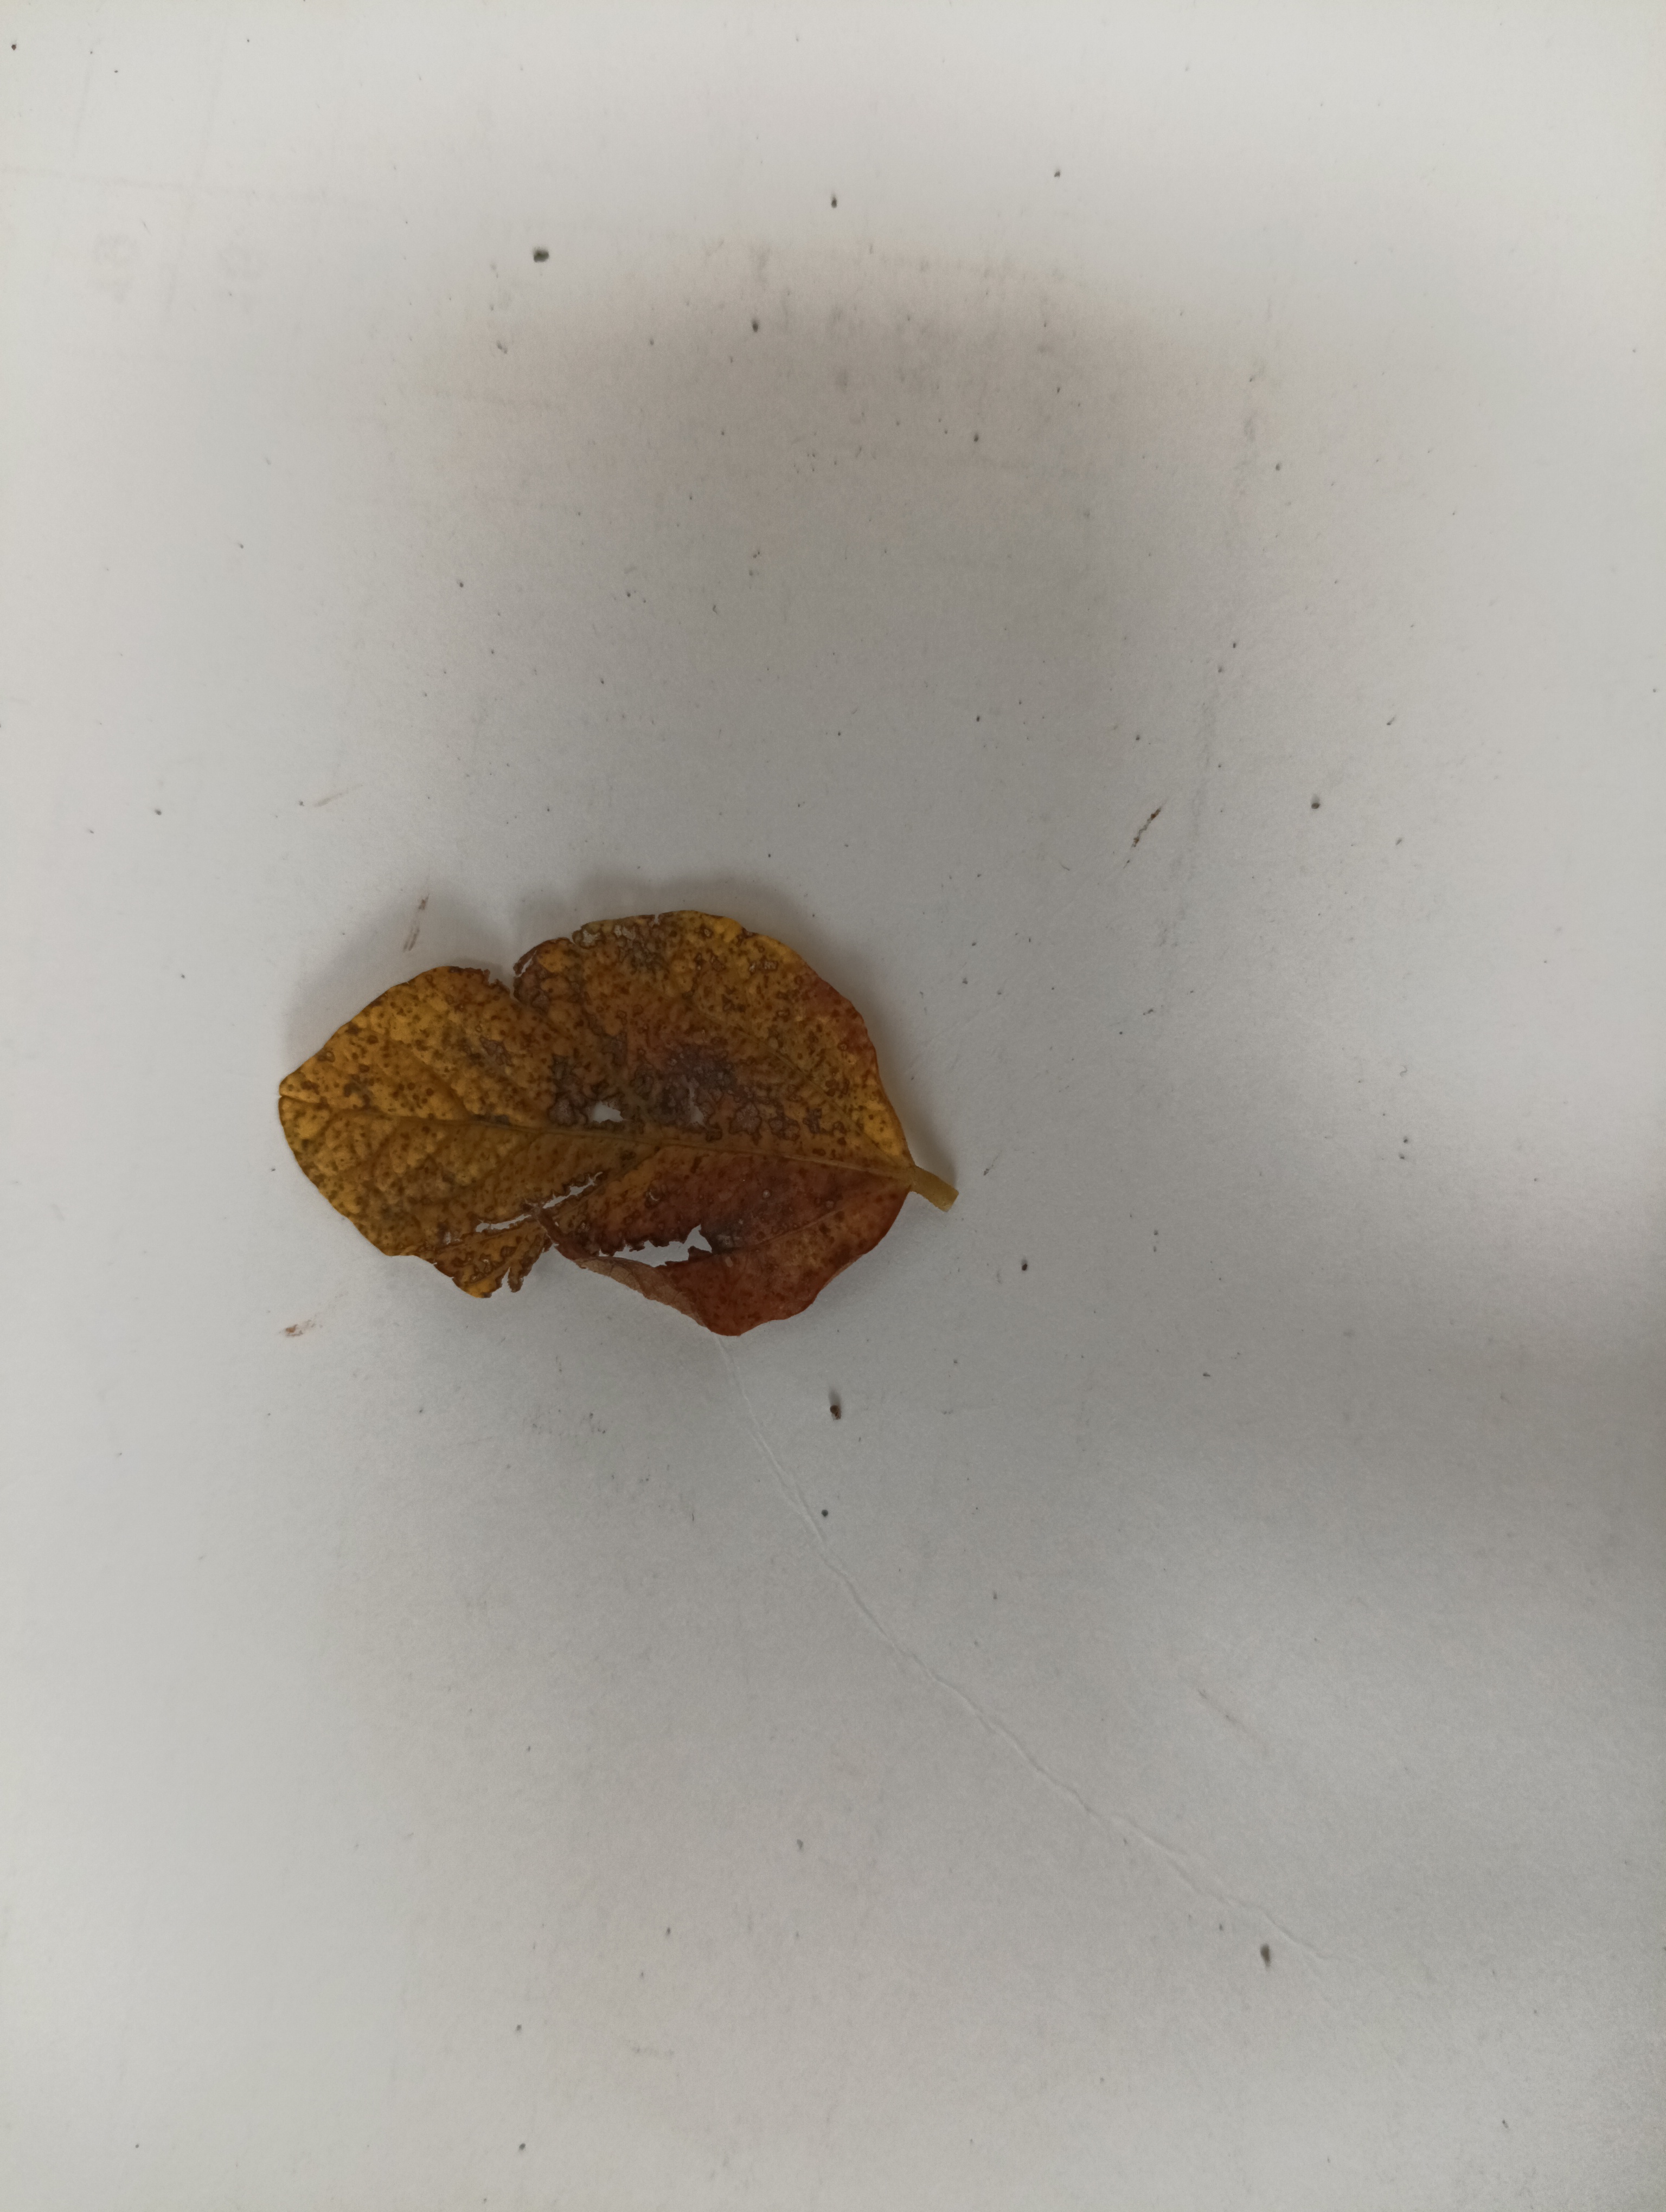
Label: Dry_leaf